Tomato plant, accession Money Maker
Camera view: bottom (45 deg); turntable rotation: 90 degrees
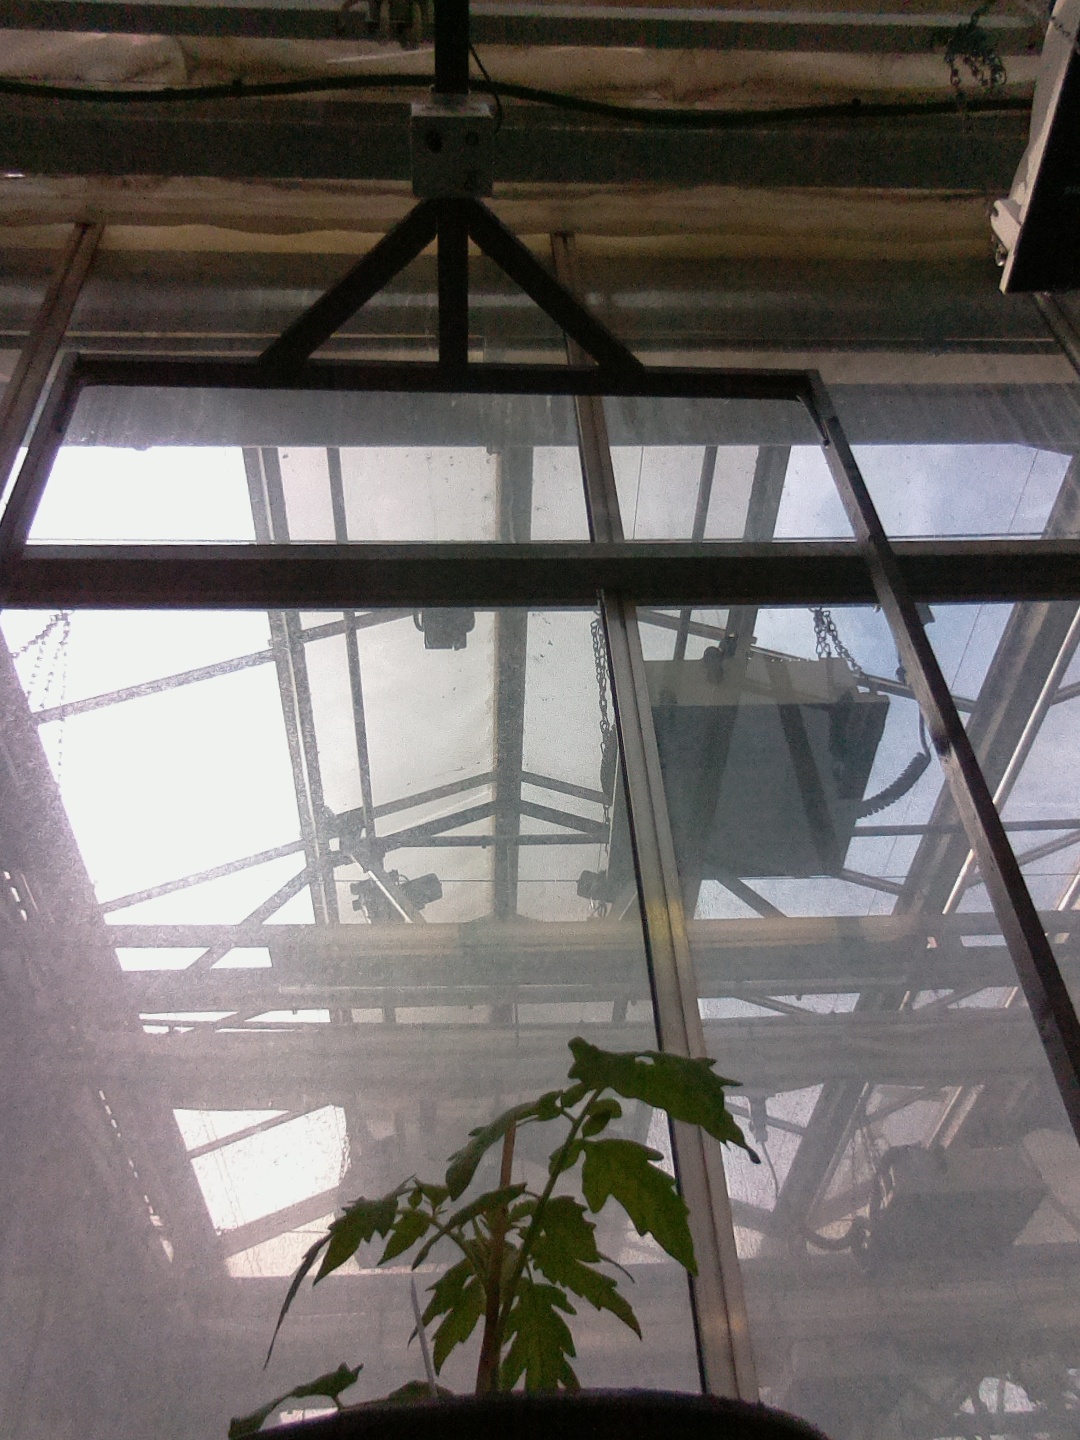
BBCH growth stage 13: 6 of true leaves visible